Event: Nepal Earthquake
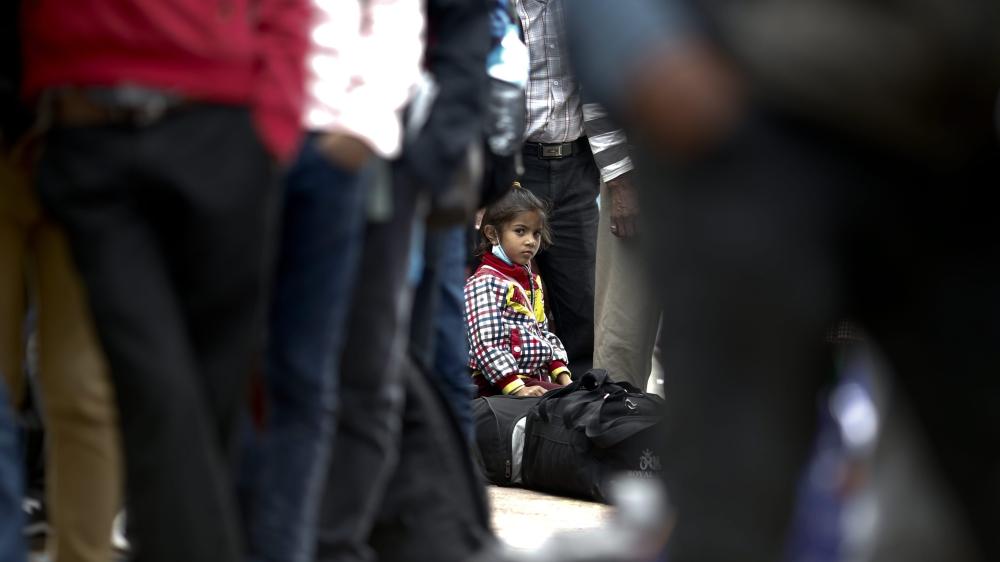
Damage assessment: no_damage